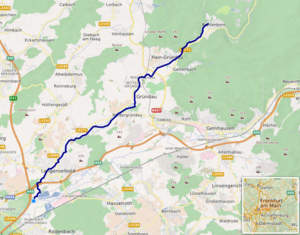
carte réalisée sur umap This map was created from OpenStreetMap project data, collected by the community. This map may be incomplete, and may contain errors. Don't rely solely on it for navigation.